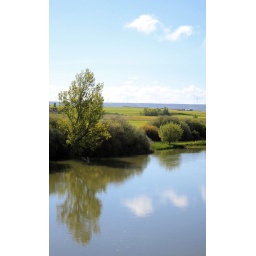
clouds in the lake